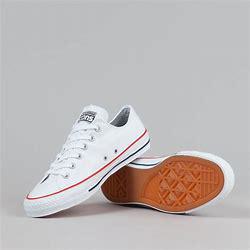
Brand: Converse
Model: Ctas Ox